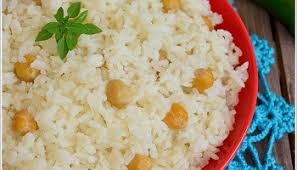
Yemek: pirinc_pilavi